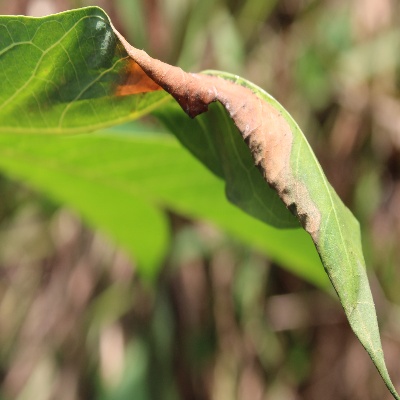
Crop: Cassava
Condition: bacterial blight